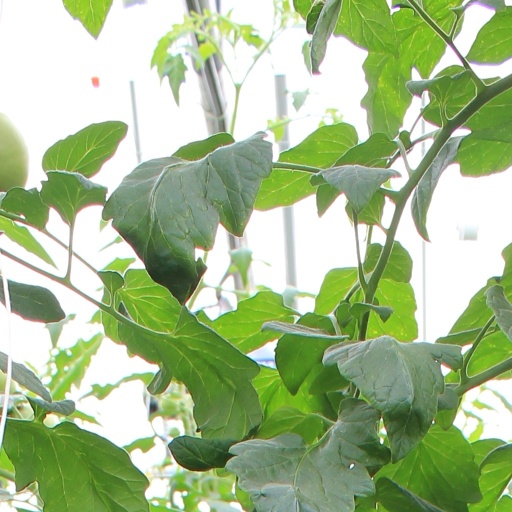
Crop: tomato